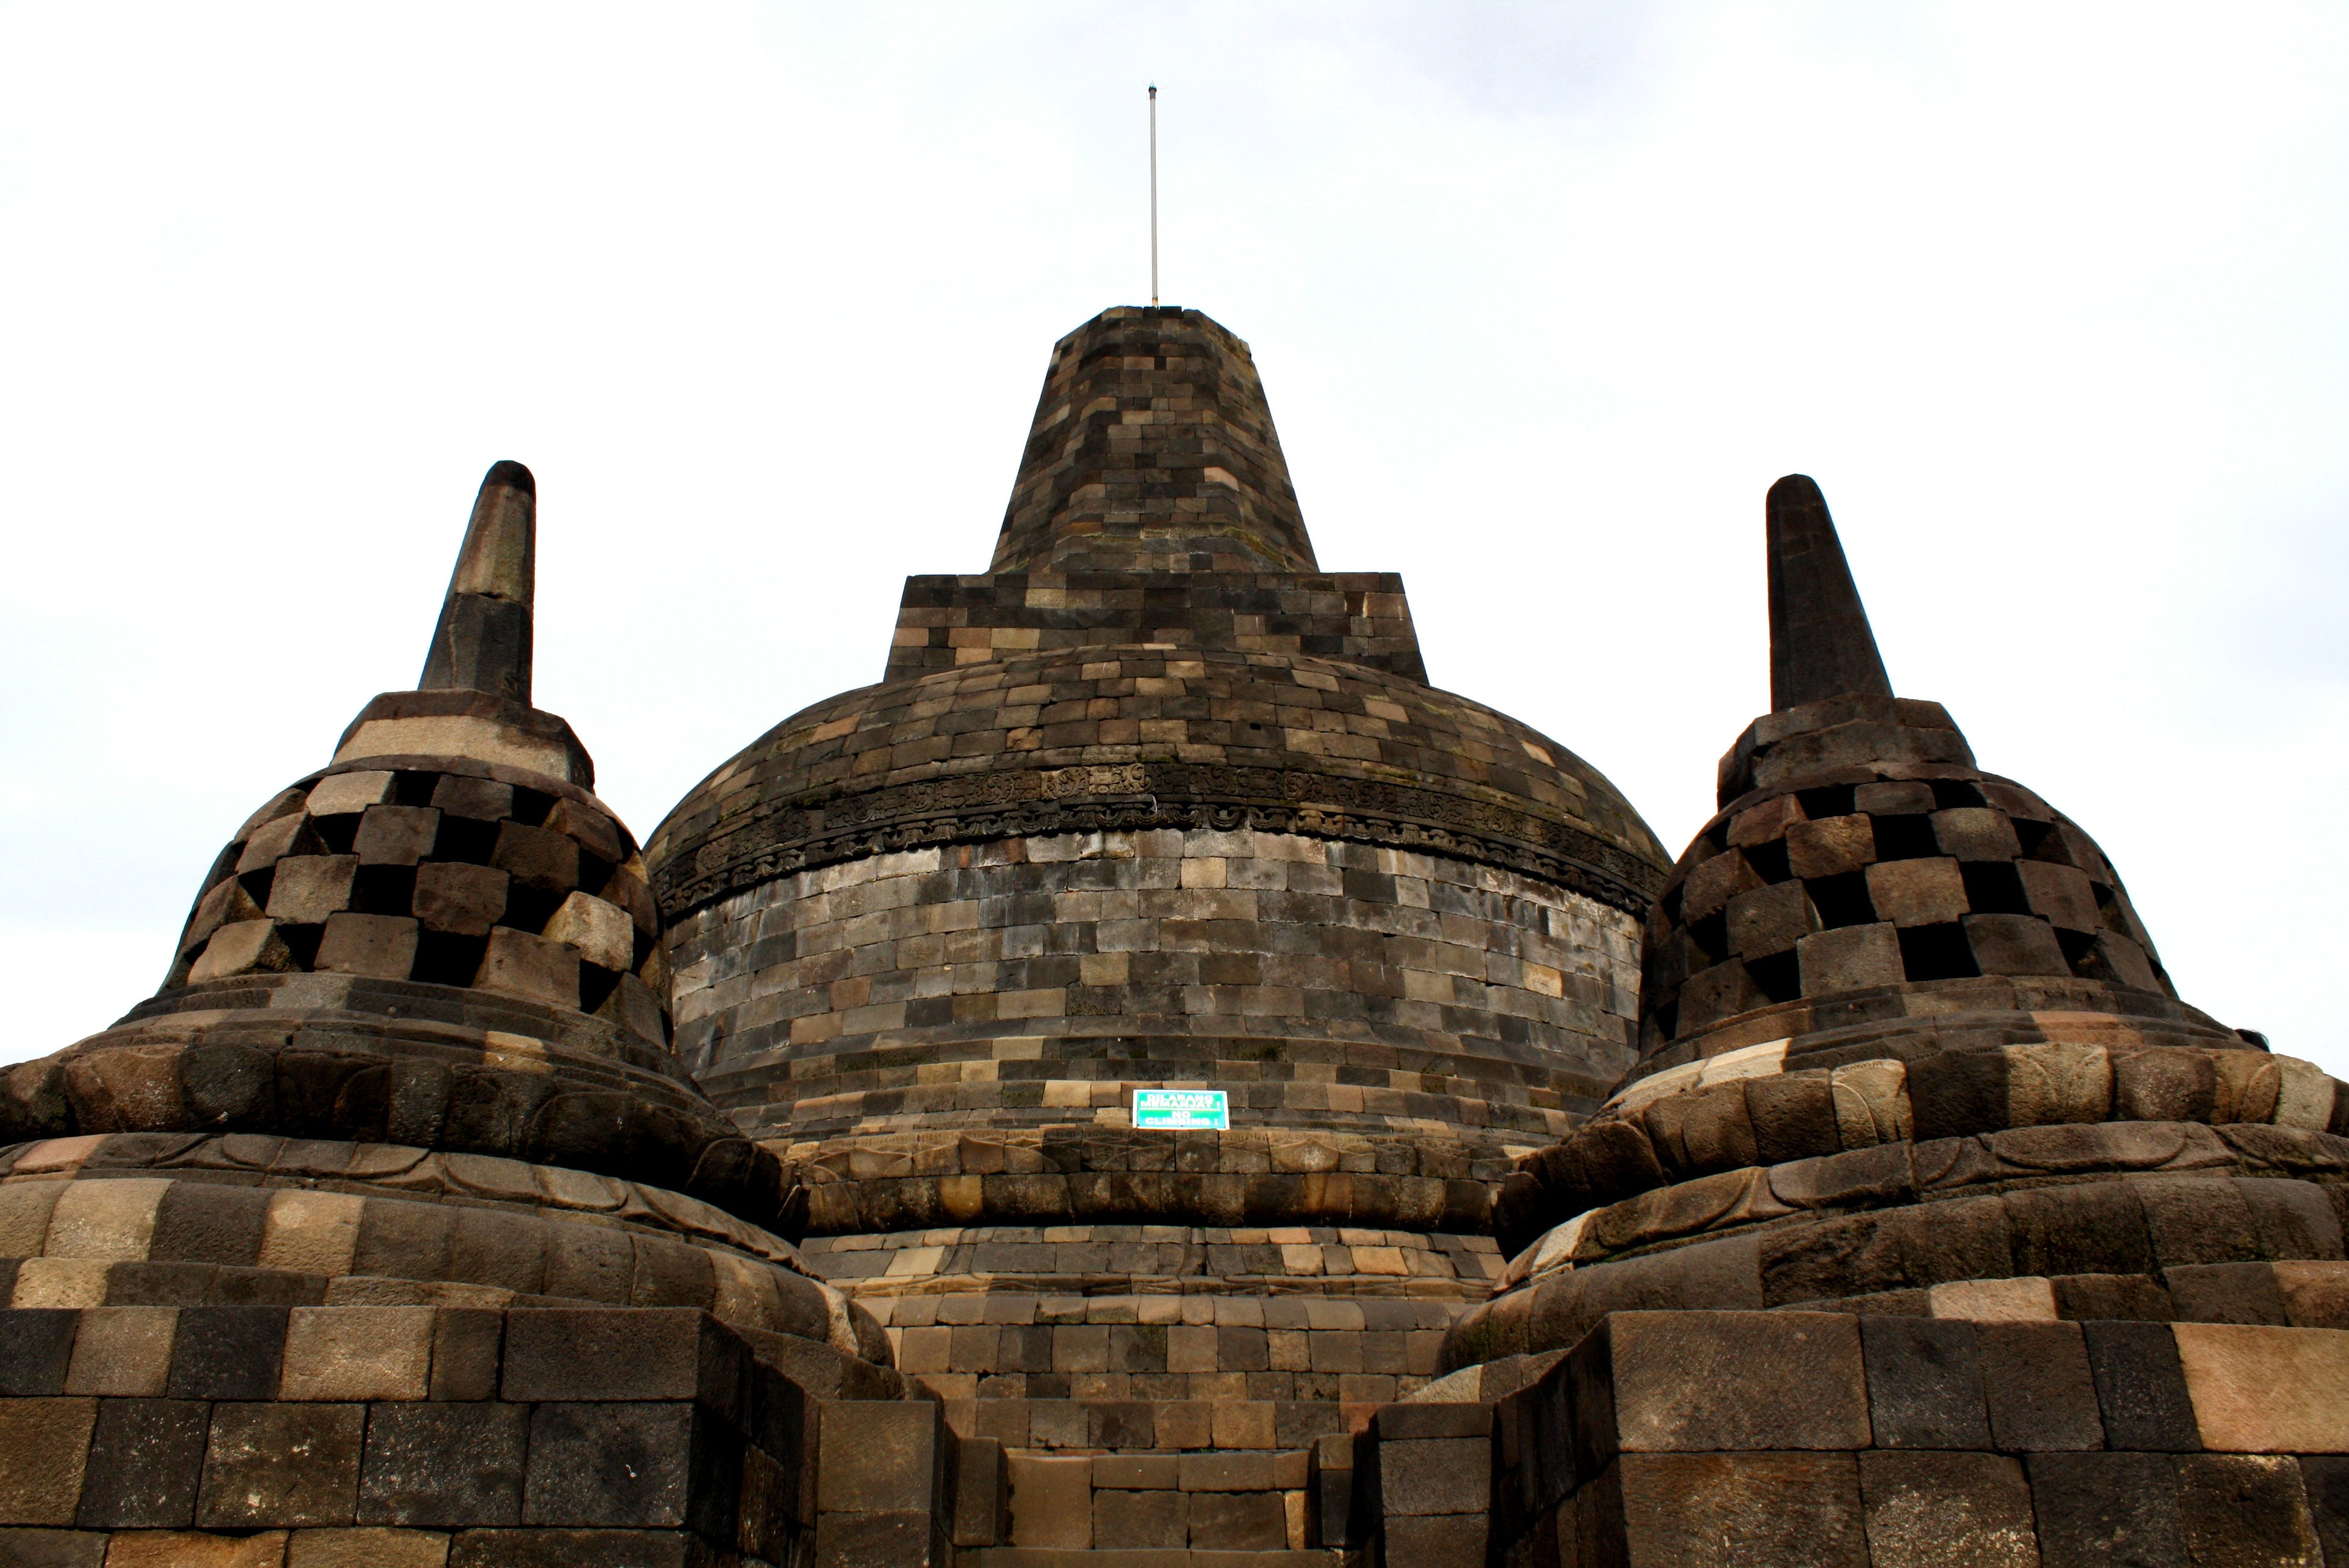
architecture, building, statue, religion, landmark, place of worship, temple, monastery, mosque, historical, dome, indonesia, java, stupa, buddhist temple, unesco world heritage site, historic site, magelang, ancient history, byzantine architecture, candi brobudur, jawa tengah